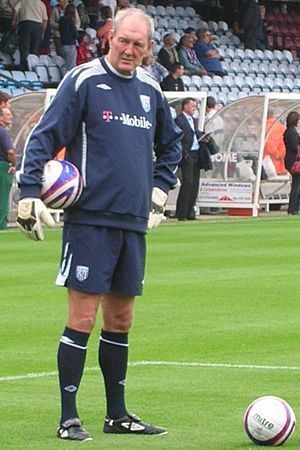
Joe Corrigan
"Joseph Thomas ""Joe"" Corrigan er en tidligere engelsk fodboldspiller, der spillede som målmand. Han var på klubplan primært tilknyttet Manchester City, hvor han spillede i 16 sæsoner. Her var han med til at blive både engelsk mester og at vinde Pokalvindernes Europa Cup.